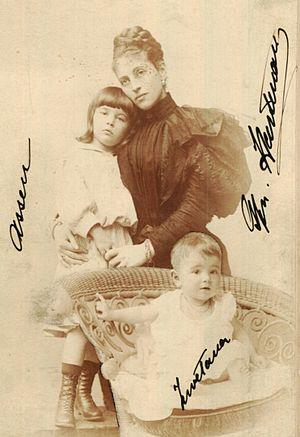
Johanna Maria Louise Loisinger est une actrice, pianiste et chanteuse lyrique soprano autrichienne.